Grand Traverse Bay

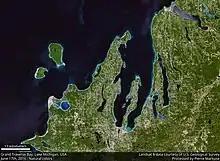
Close-up satellite view of the Grand Traverse Bay, oriented with north at the top. Note the East and West arms of the bay, divided by the Old Mission Peninsula.

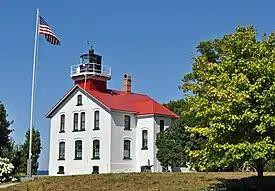
The Grand Traverse Lighthouse at the tip of the Leelanau Peninsula, which anchors the bay to the west.

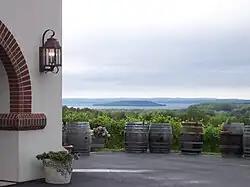
Power Island is the largest island in the bay, seen here from Chateau Chantal on the Old Mission Peninsula

Grand Traverse Bay earned its name from 18th-century French voyageurs who made "", or "the long crossing", across the mouth of bay. The area was owned by the French, followed by Great Britain as the Province of Quebec. After 1776, the area was owned by the Americans. On Old Mission peninsula, Rev Peter Dougherty started the first permanent settlement in 1839. This was called "Grand Traverse", but was later renamed to Old Mission.